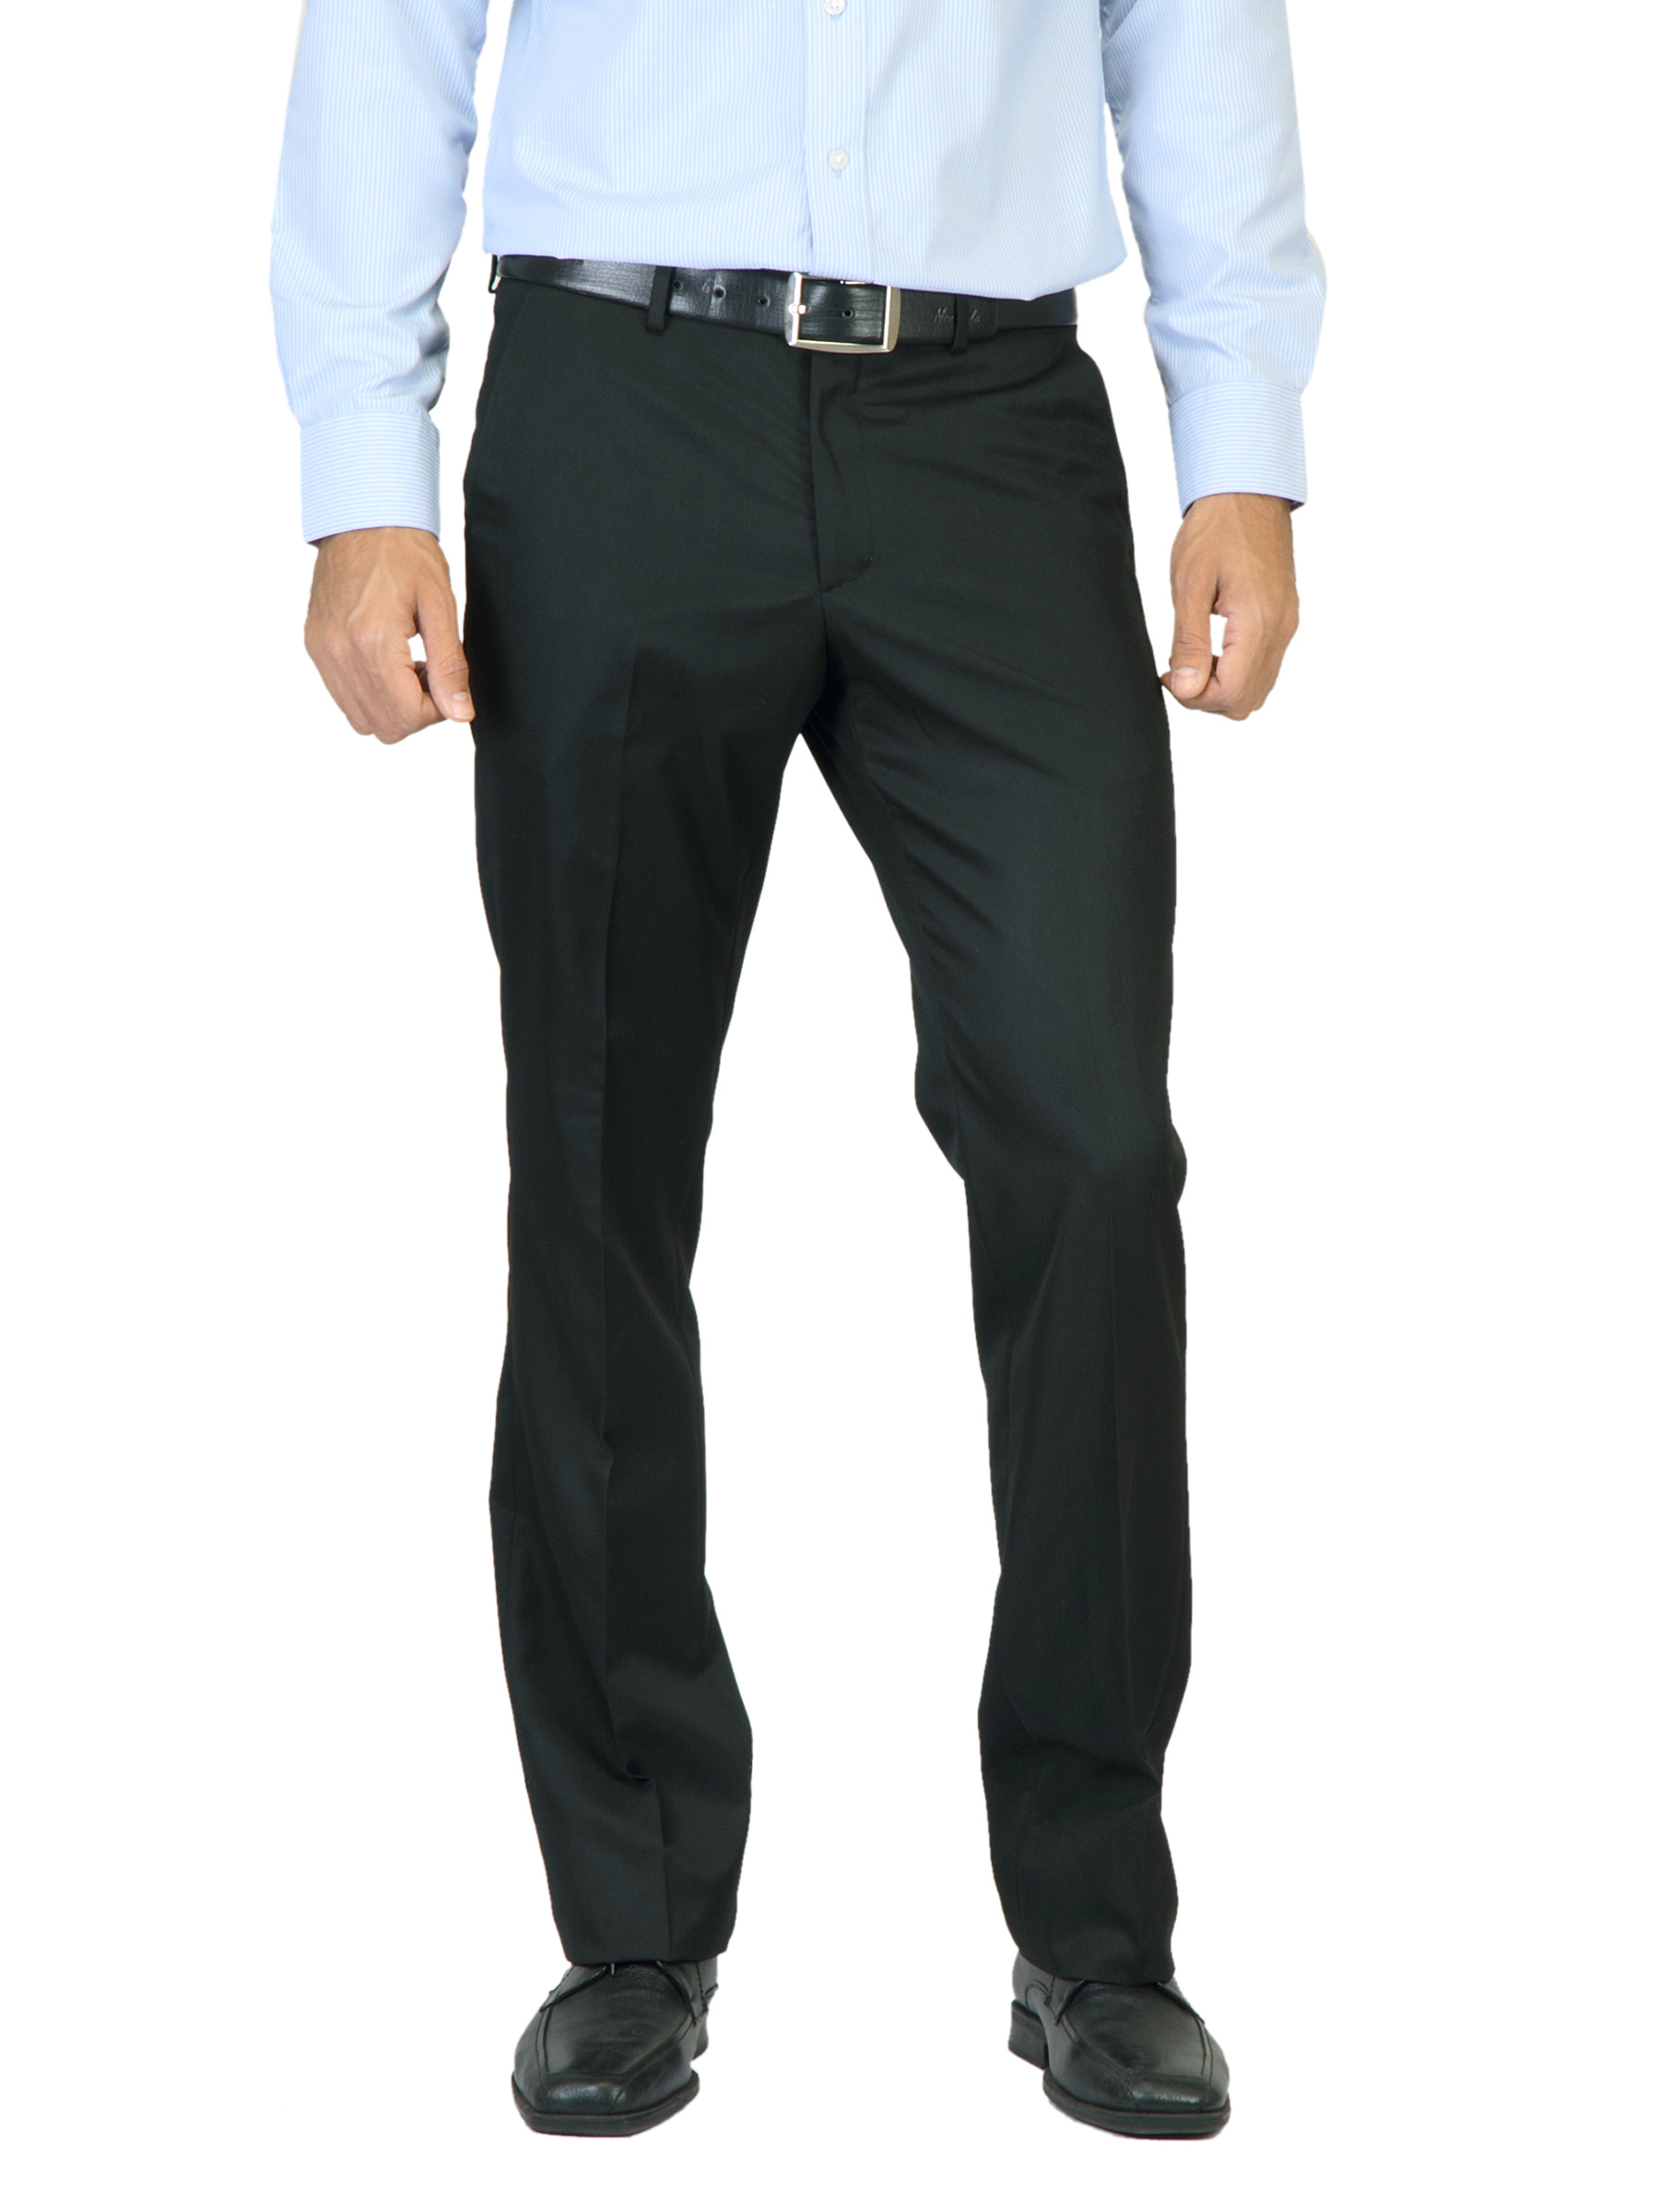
John Miller Men Black Trousers
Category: Apparel / Bottomwear / Trousers
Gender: Men
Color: Black
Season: Summer 2012
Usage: Formal